Fire shelter

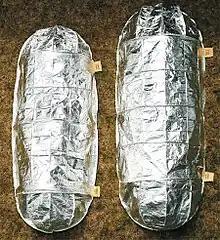
US federal government-issue fire shelters in the deployed state

A fire shelter is a safety device of last resort used by wildland firefighters when trapped by wildfires. While such a shelter cannot withstand sustained contact with flames, it can protect a firefighter's life in a short-lived grass fire. Furthermore, it is designed to reflect radiant heat, protect against convective heat, and trap breathable air — most firefighters' deaths are from inhaling hot gases — so that firefighters can survive in non-burning areas surrounded by intense fire for more than an hour.